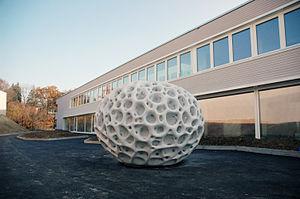
Sibylle Pasche, née le 24 août 1976 à Lucerne, est une sculptrice suisse. Elle vit et travaille à Zurich, à Carrare en Italie et aux États-Unis. De 1996 à 2000, Sybille Pasche étudie la sculpture à l'Académie des arts de Carrare où elle soutient une thèse intitulée « Sculptrices femmes: les sculptrices féminines dans l'histoire de l'Art ». De 1999 à 2002, elle enseigne au Liceo Artistico à Zurich.